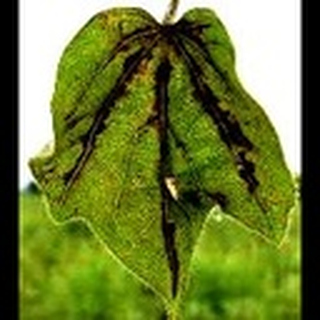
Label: cotton_bacterial_blight